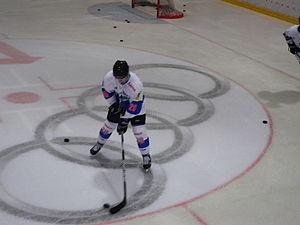
Norman Martens, joueur de hockey sur glace allemand avec l'ERC Ingolstadt